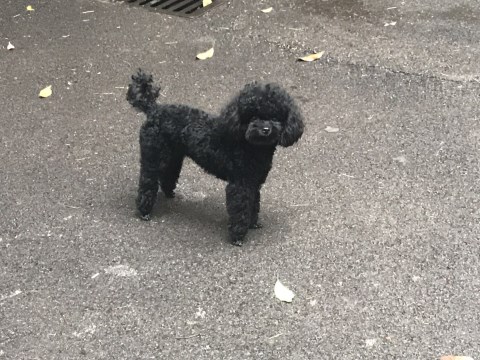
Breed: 2925-n000114-toy_poodle